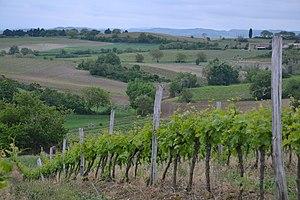
Vignes entre Lasserre-de-Prouille et Brézilhac (Aude, France).
Le massif de la Malepère est un massif de montagne de la chaîne des Pyrénées dans le département de l'Aude en région Occitanie, en France. Il mesure 14,7 km de long pour 8,8 km de large, et culmine au mont Naut à 442 mètres. La superficie de sa zone centrale est de 5 873 ha.